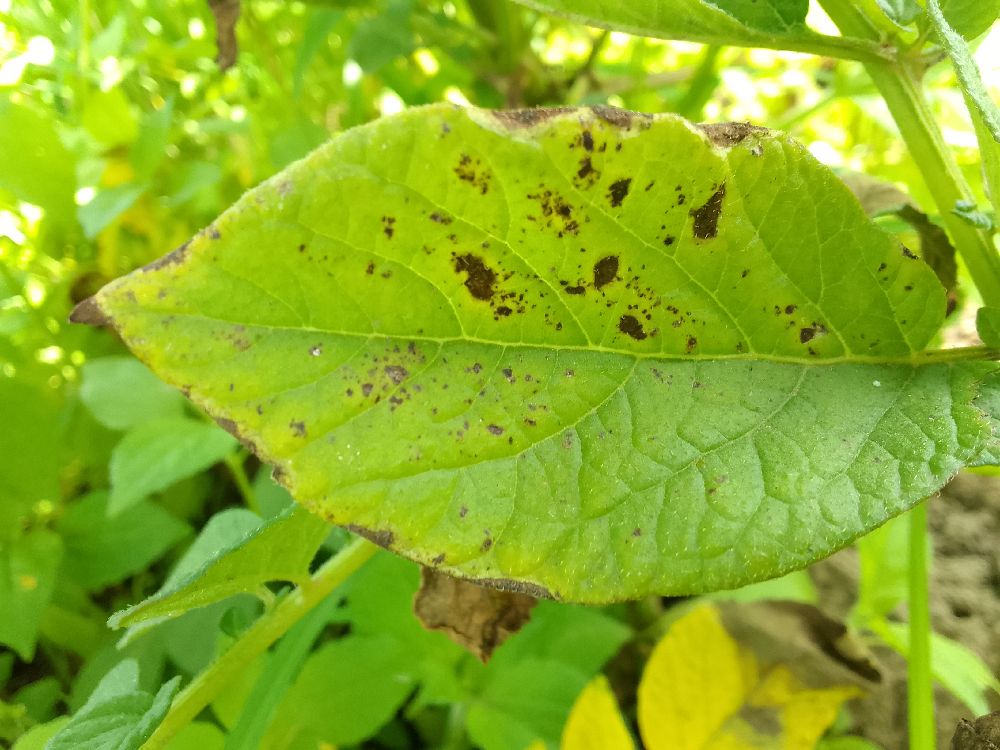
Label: Early blight